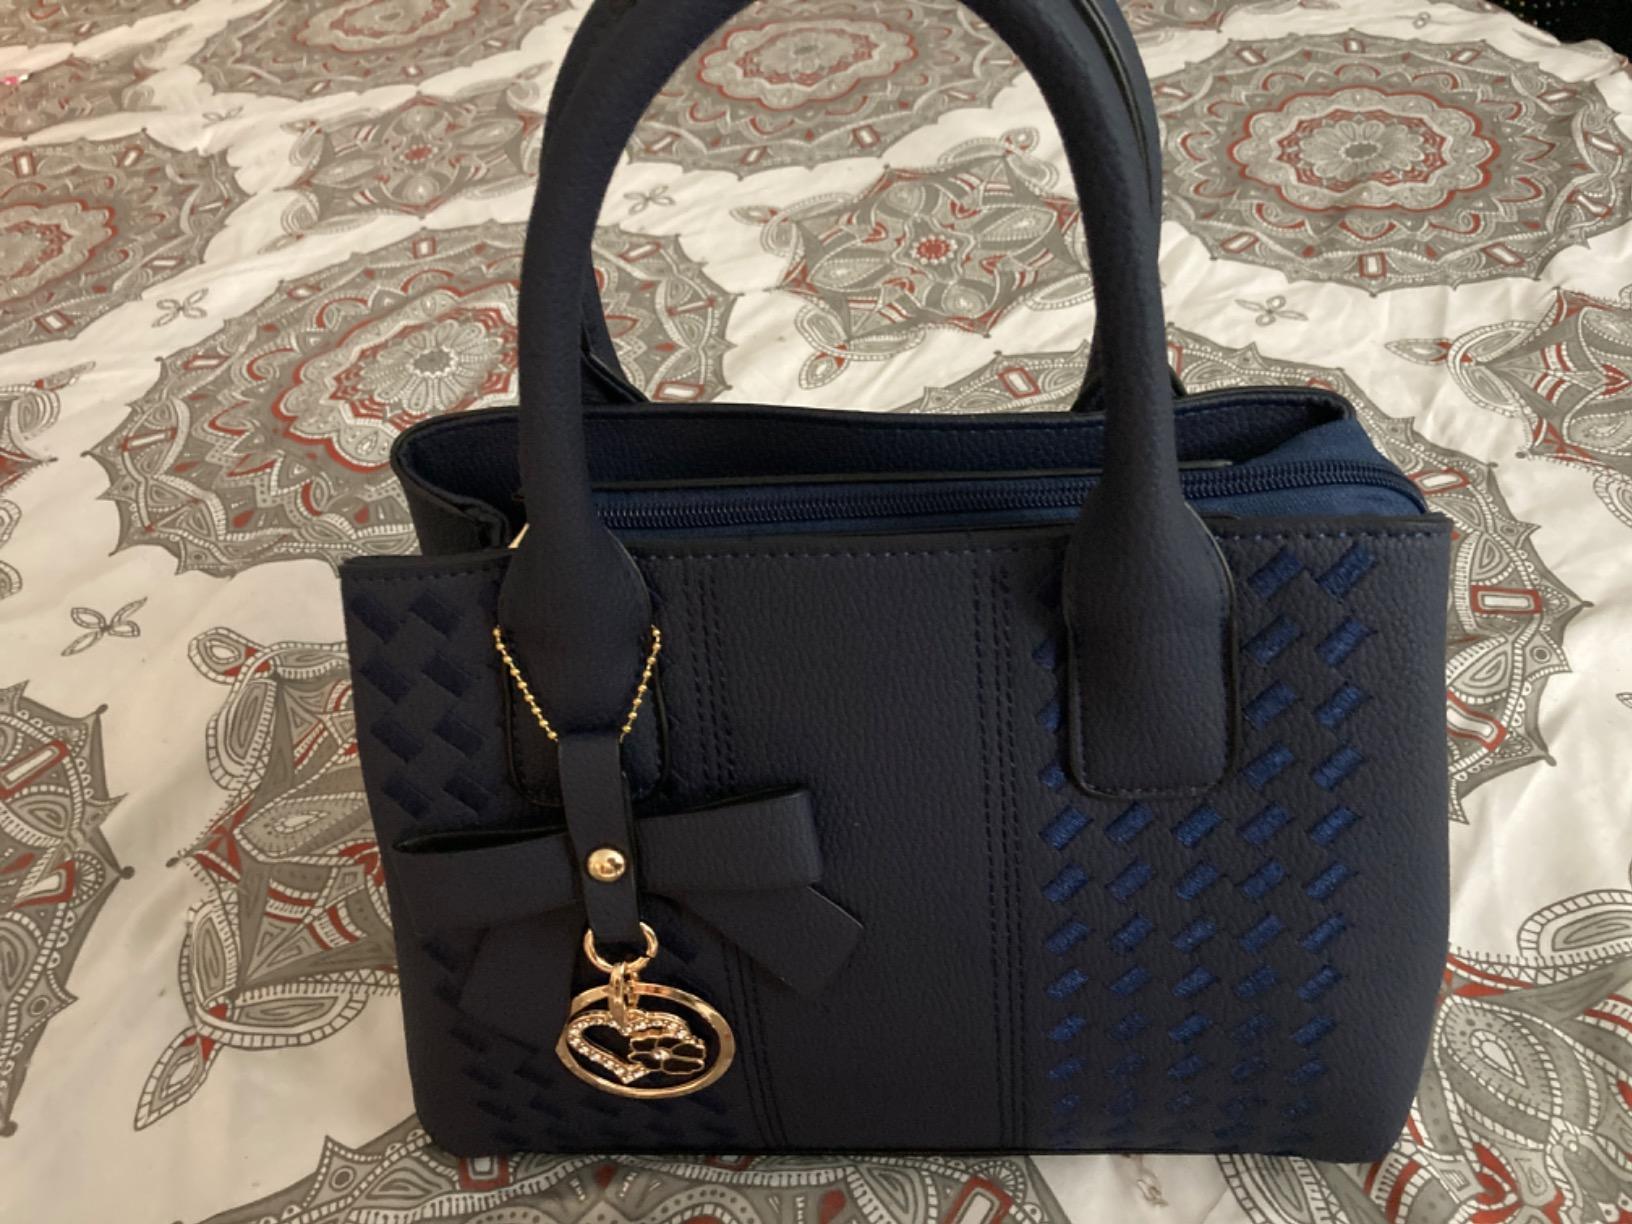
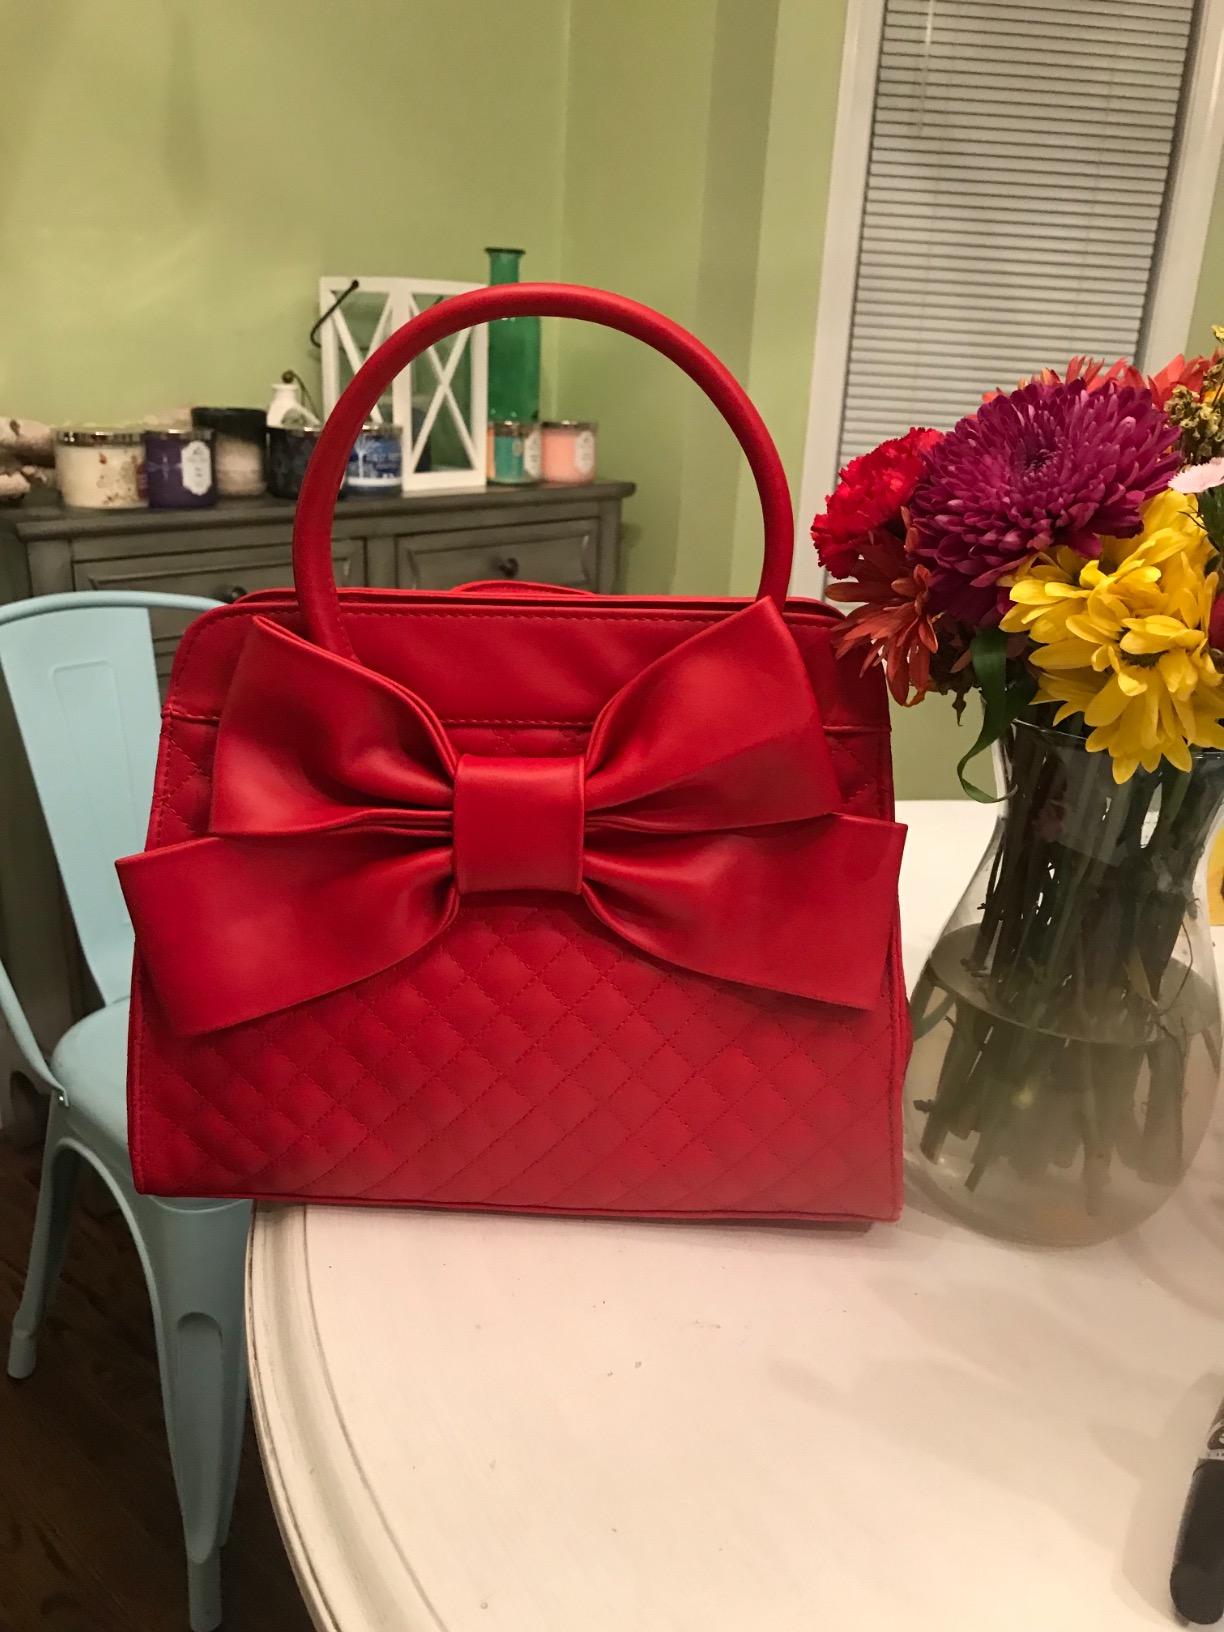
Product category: accessories_handbag
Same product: no